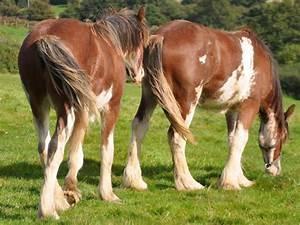
horse